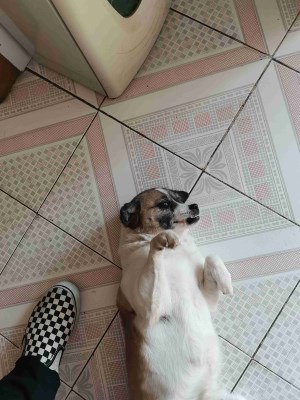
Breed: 3336-n000121-chinese_rural_dog